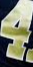
Number: 4